Milicianas in the Spanish Civil War

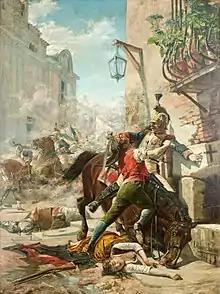

While women had been sporadically involved in combat in Spain, no large organized force of female fighters had been mobilized in the prelude to the Second Republic. Notable women who had participated in the past included Napoleon resistance fighter Agustina de Aragón, Manuela Malasaña and Clara del Rey during the Peninsular War. During the Peninsular War, a writer for the "La Gaceta de Madrid" would ask why the city's women fighters exceeded their men in courage. Despite their status as national icons, these women were the exception to the rule about women's roles in war in this period.